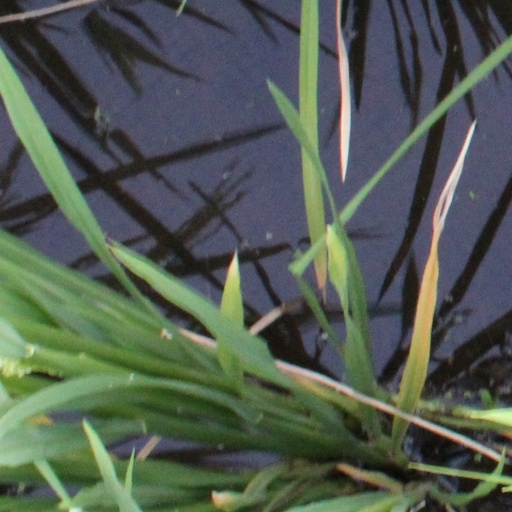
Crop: rice